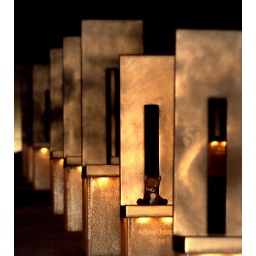
There is a chair for each person that died in the bombing, with short chairs indicating children.